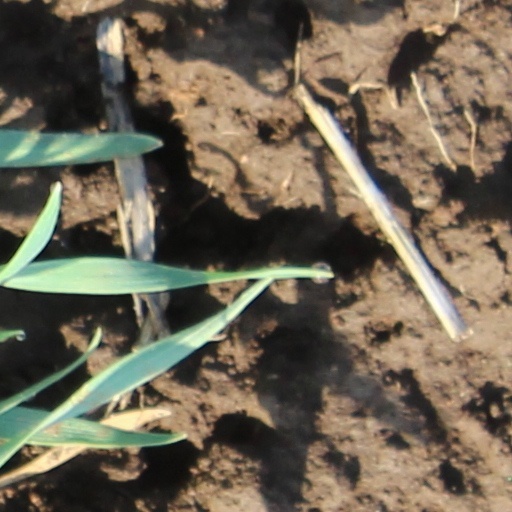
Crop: wheat